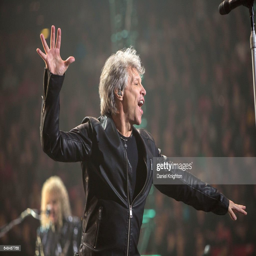
hard rock artist of hard rock artist performs on stage during the tour .